Punisher P.O.V.

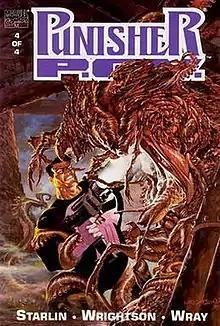
Cover to "Punisher P.O.V." #4 (1991).

Punisher P.O.V. is a four-issue comic book limited series featuring Frank Castle, also known as the Punisher. The series was published in 1991 and written by Jim Starlin with art by Bernie Wrightson.